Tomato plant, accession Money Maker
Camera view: vertical (180 deg); turntable rotation: 30 degrees
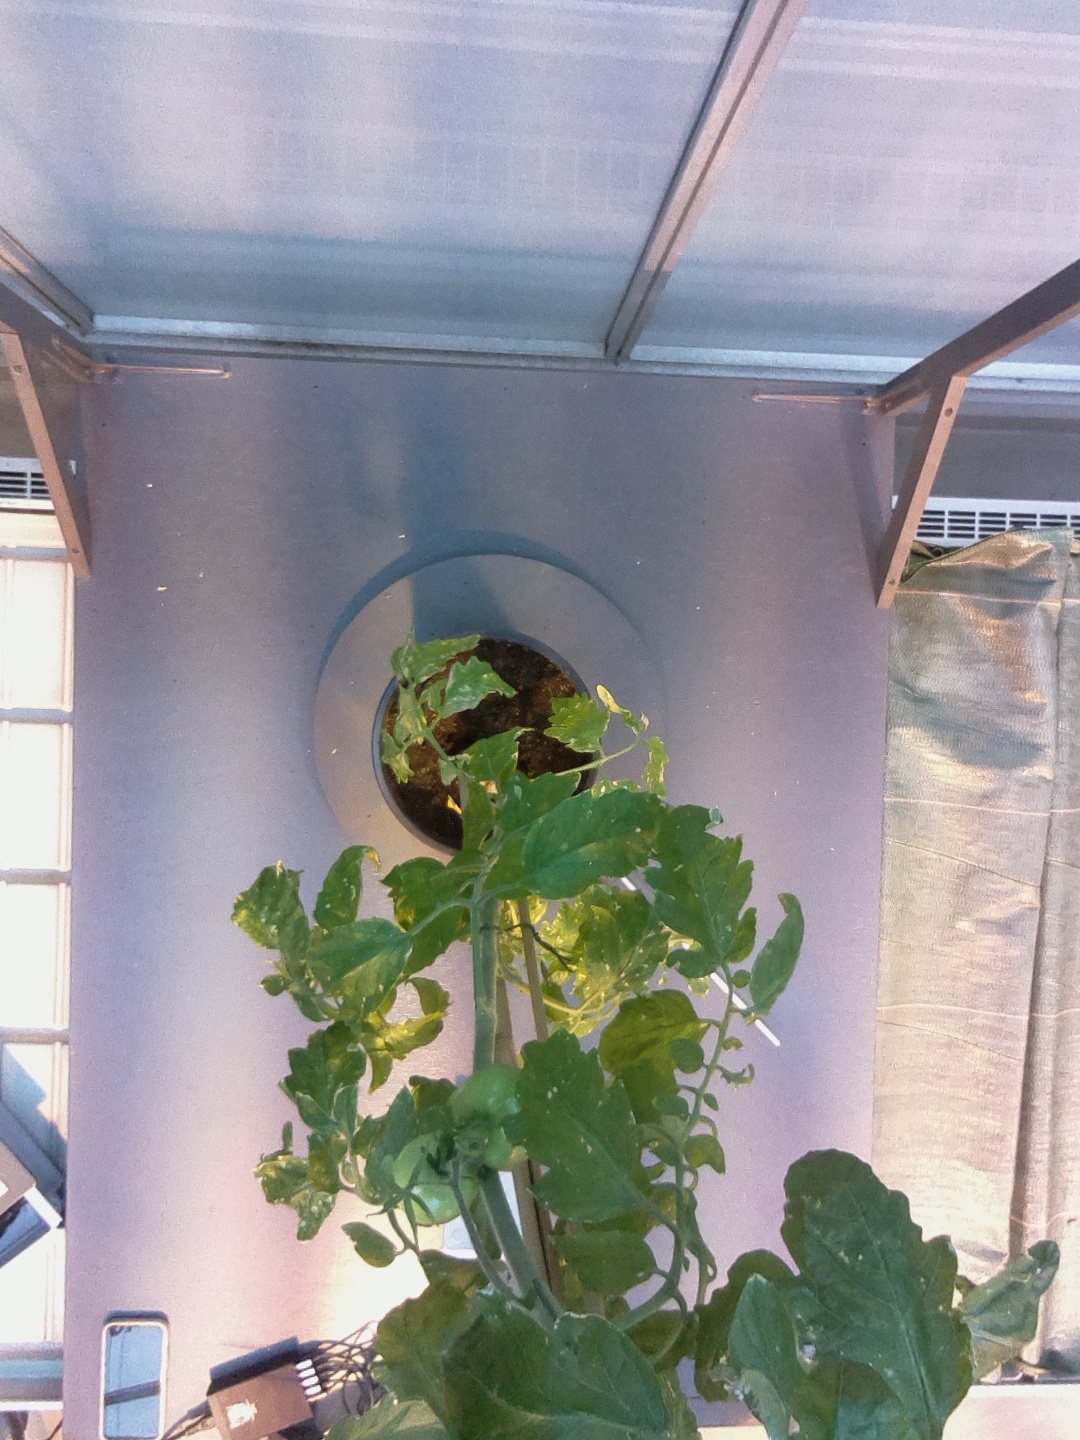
BBCH growth stage 76: 60%-70% of final fruit size